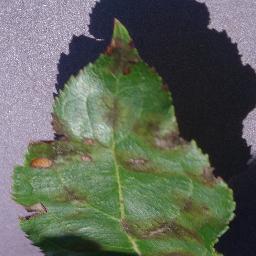
Label: Apple___Apple_scab